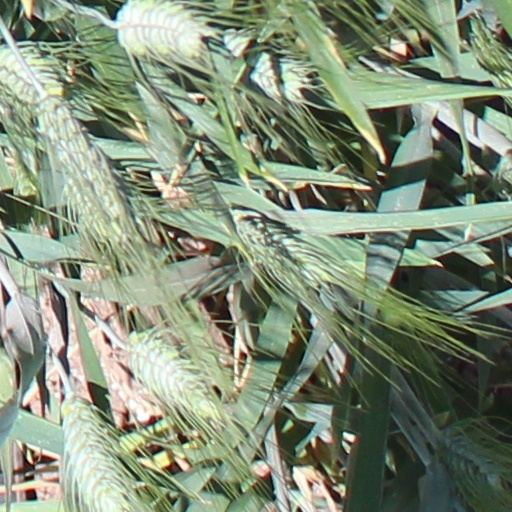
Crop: wheat